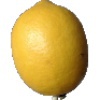
Label: Lemon 1